Greg Gagne (baseball)

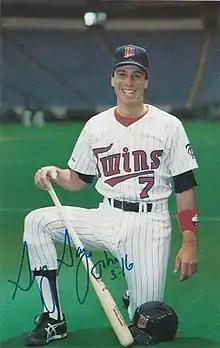
Gagne in 1987

Gregory Carpenter Gagne (born November 12, 1961) is an American former shortstop in Major League Baseball. He played 10 seasons for the Minnesota Twins from 1983 to 1992, including both of the Twins' World Series championship teams in 1987 and 1991. He was considered one of the American League's best defensive shortstops during his time with Minnesota.